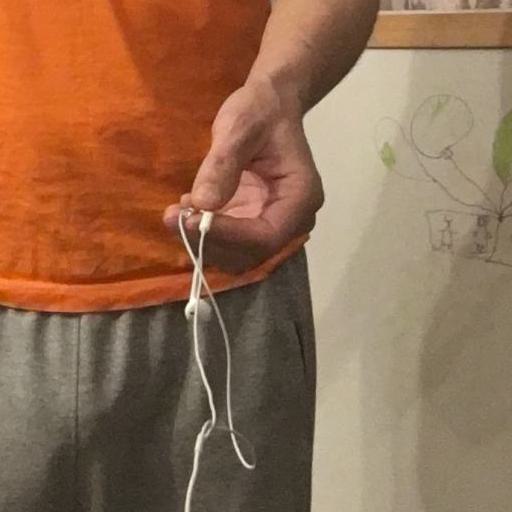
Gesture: no_gesture